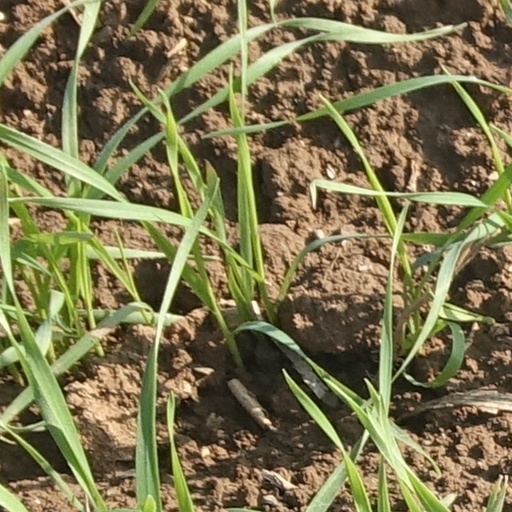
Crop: wheat